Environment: real
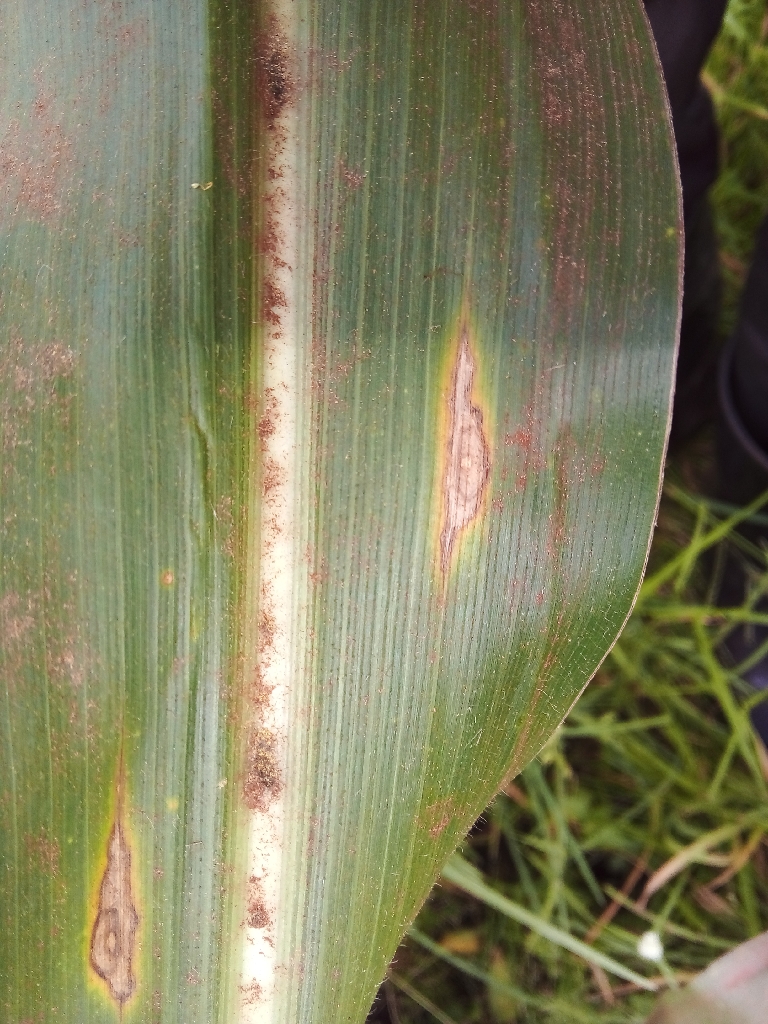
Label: northern_corn_leaf_blight